D. R. Seenivasagam

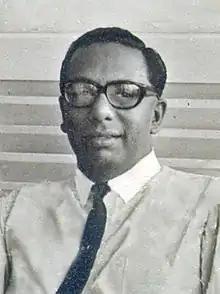
Portrait of Seenivasagam.

Darma Raja Seenivasagam (Tamil: தார்ம ராஜா சீனிவசகம்) (1925, Ipoh - 15 March 1969, Ipoh) was a prominent leader of the People's Progressive Party (Malaysia) (PPP) in Malaysia.